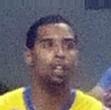
Age: 22